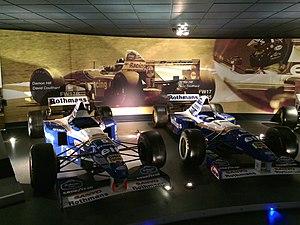
La Williams FW17 est la monoplace de Formule 1 engagée par l'écurie Williams F1 Team dans le cadre du championnat du monde de Formule 1 1995. Elle est pilotée par les pilotes britanniques Damon Hill et David Coulthard. La FW17 est propulsée par un moteur V10 Renault et chaussée de pneus Goodyear.